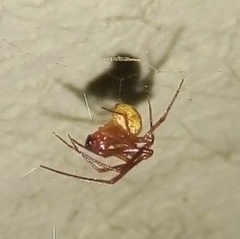
Species: Parasteatoda_tepidariorum